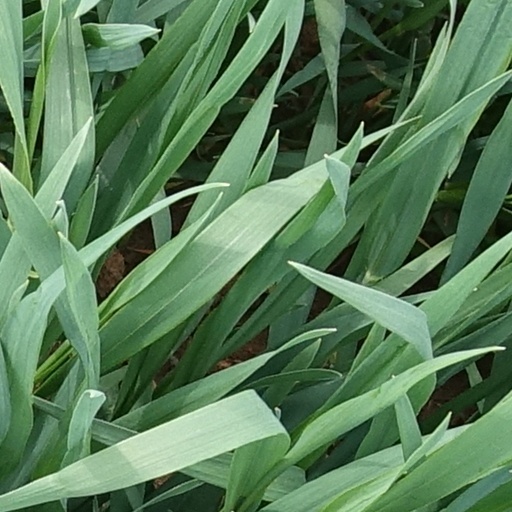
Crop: wheat